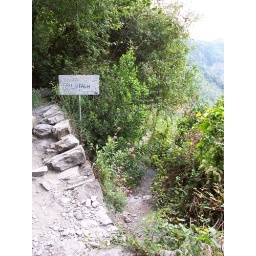
A sign pointing to a steep trail down to the beach in the Cinque Terre